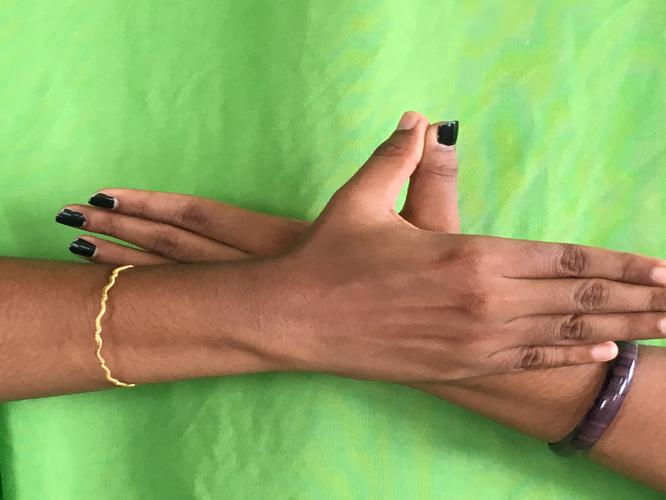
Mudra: Garuda
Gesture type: double_hand